K. S. Panicker Radhakrishnan

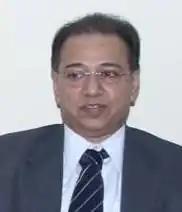

Kalavamkodath Sivasankara Radhakrishna Panicker (born 15 May 1949) is a former judge of the Supreme Court of India. Prior to that, he served as the Chief Justice of Jammu and Kashmir High Court and Chief Justice of Gujarat High Court.